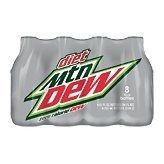
Item Name: Diet Mountain Dew Soda, 12 fl oz, 8 pack
Value: 96.0
Unit: Fl Oz

Price: 8.815